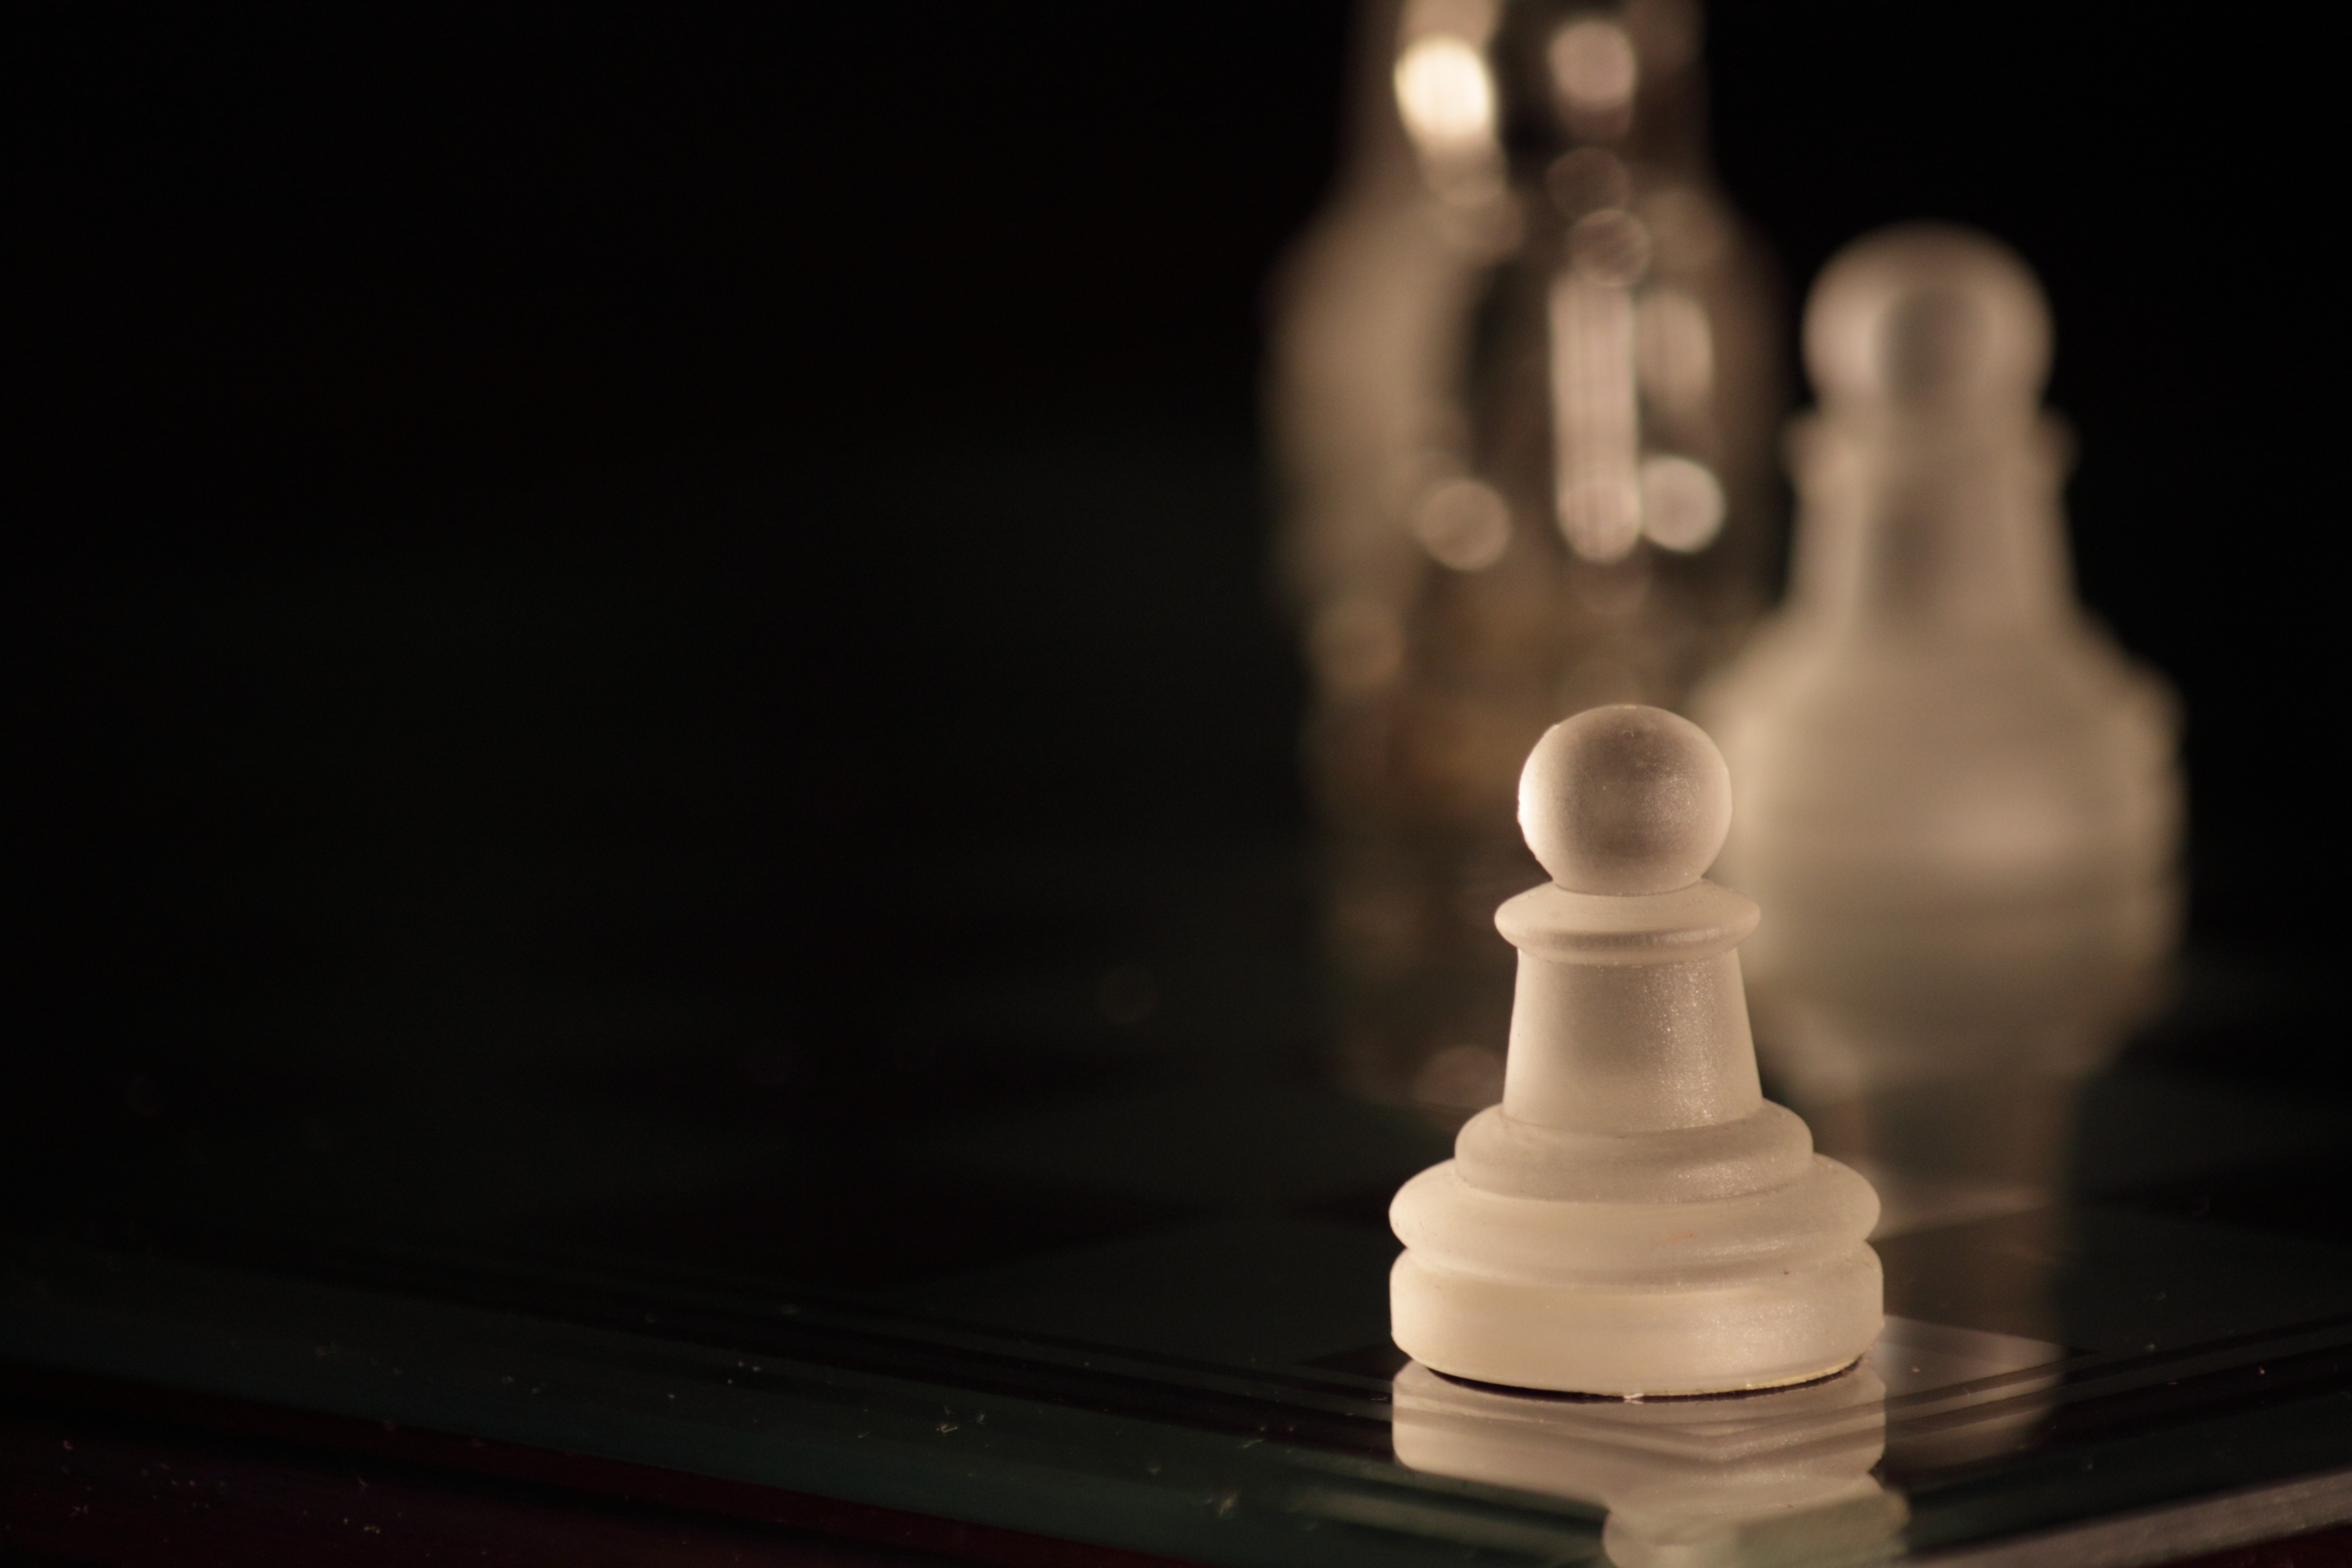
light, white, game, recreation, darkness, monochrome, board game, sports, chess, pawn, parts, games, chess board, pawns, indoor games and sports, tabletop game